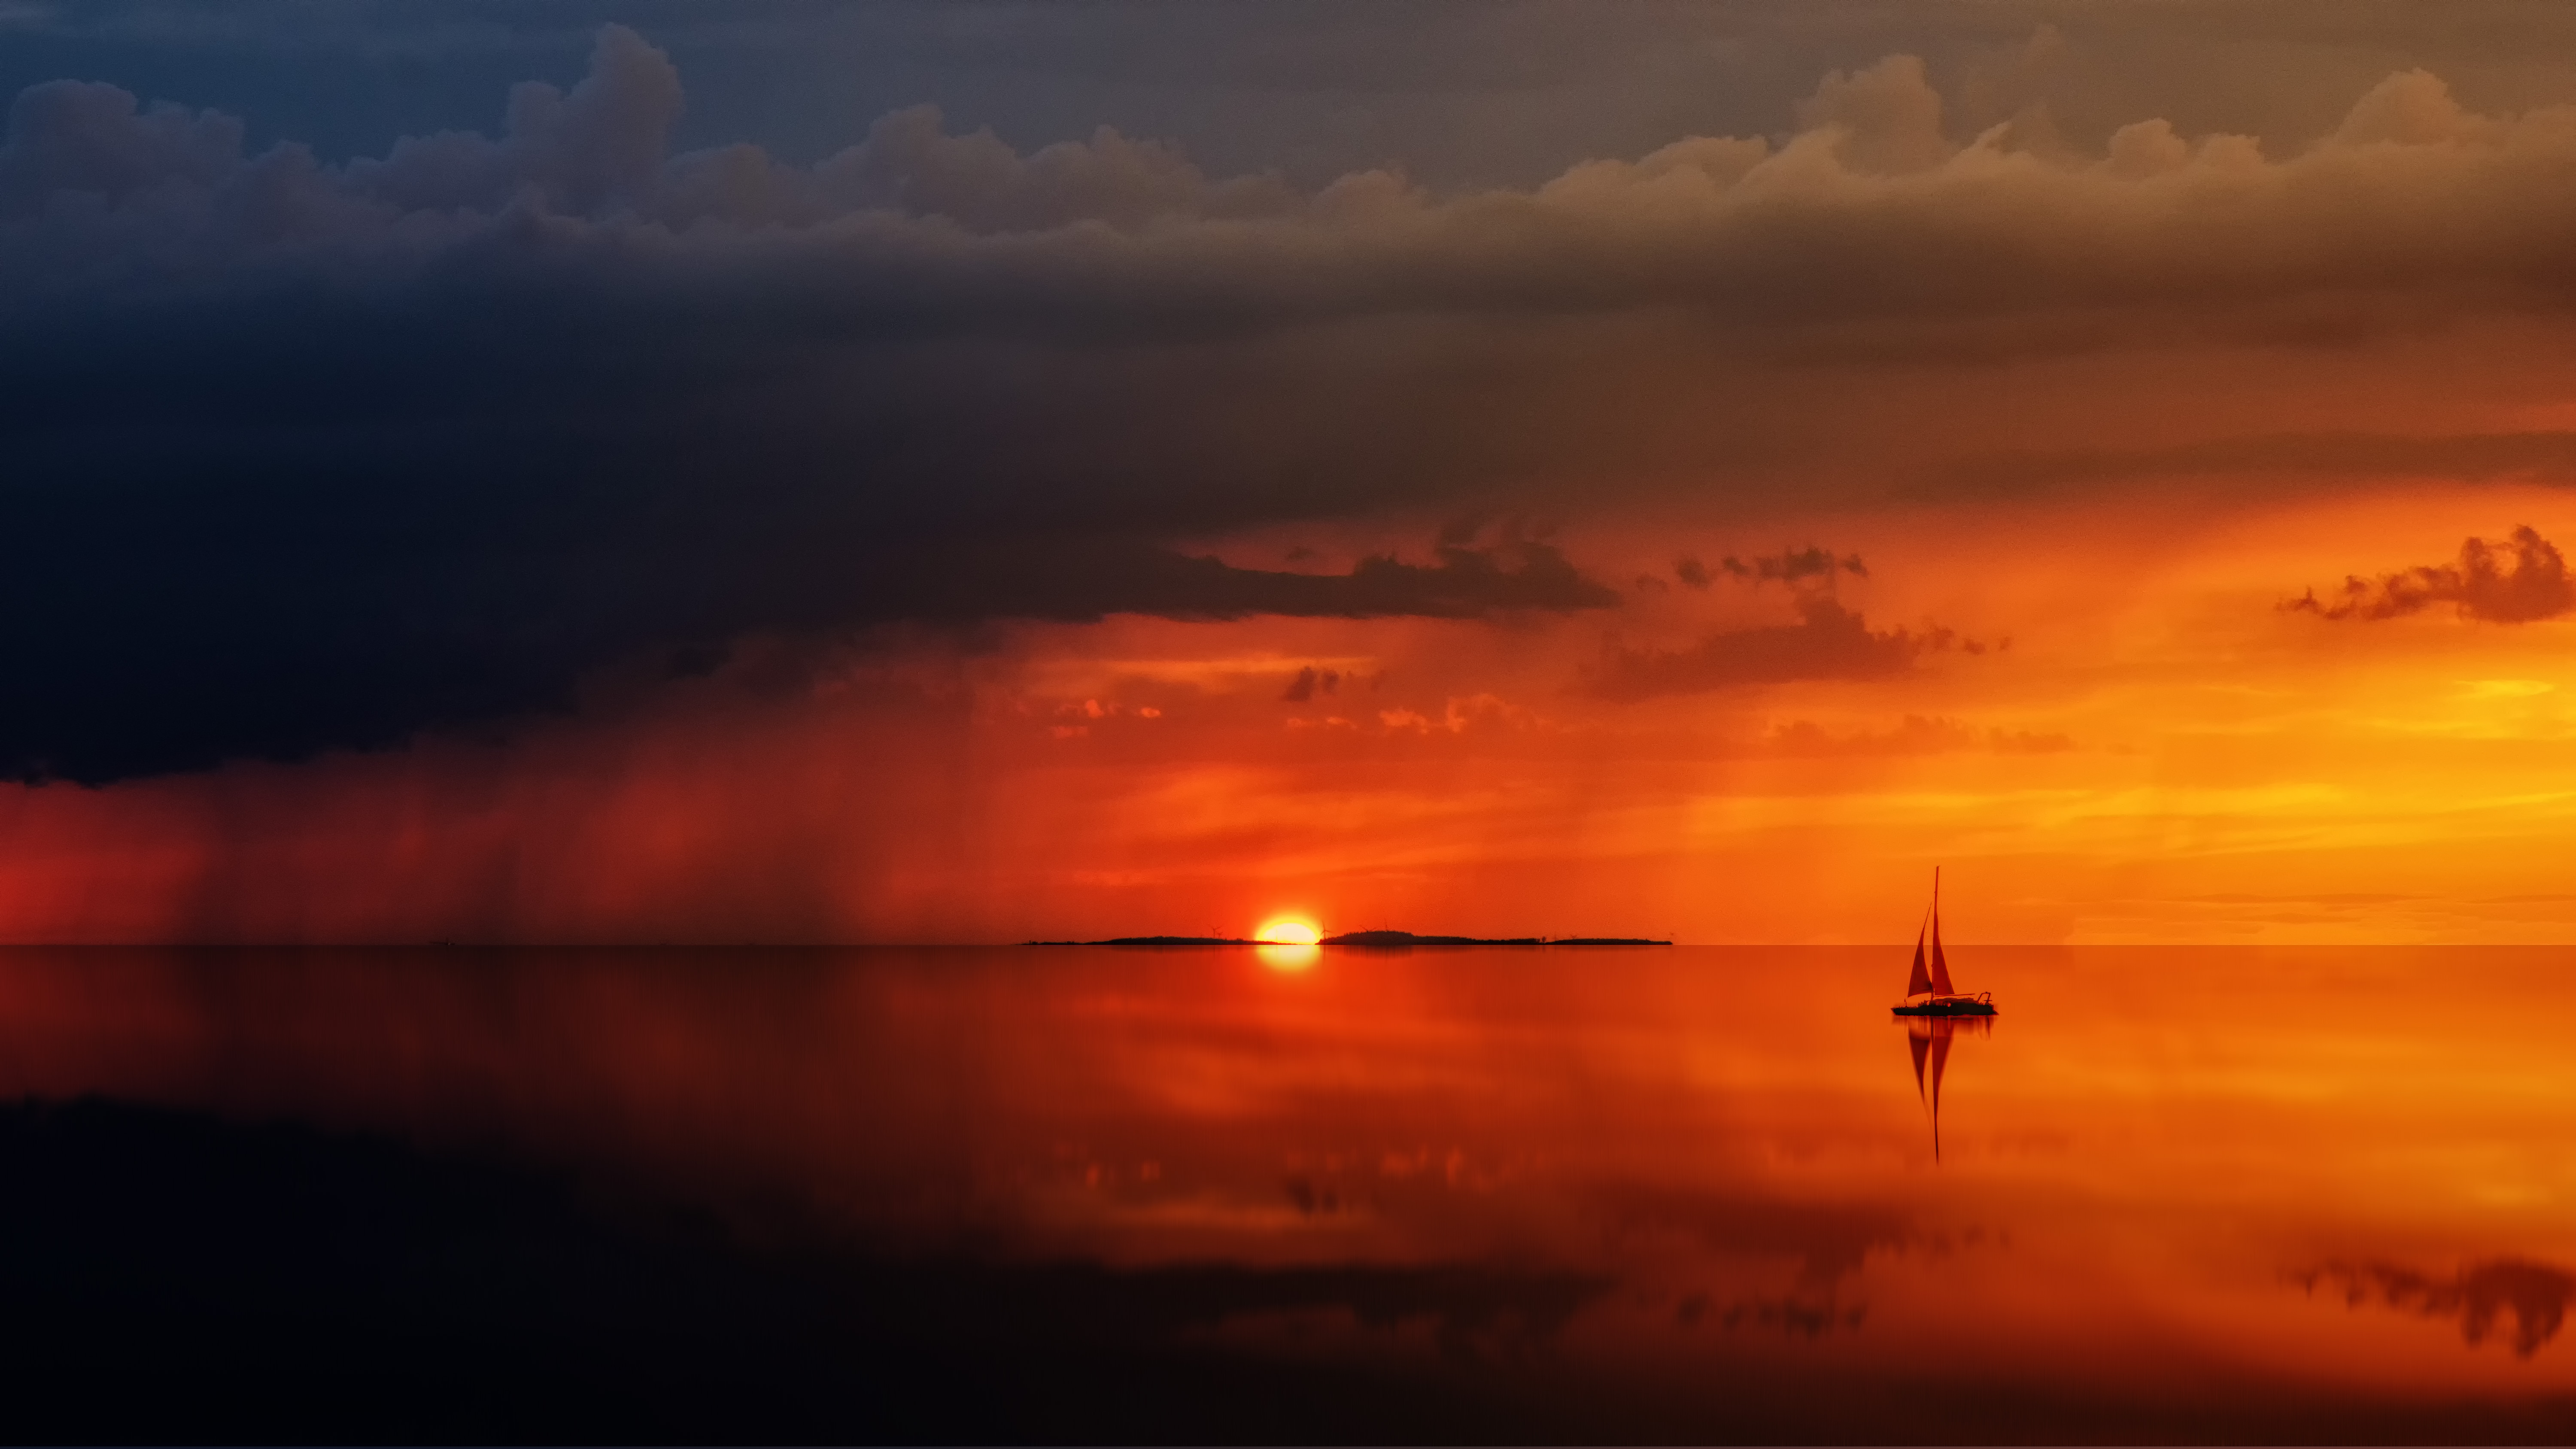
sea, sailing, sailing boat, sun, clouds, ocean, water, wave, nature, sunset, view, panorama, horizon, boat, sky, landscape, summer, sail, ship, paradise, travel, vacation, evening, orange, afterglow, red sky at morning, sunrise, cloud, dusk, calm, morning, atmospheric phenomenon, atmosphere, dawn, reflection, sunlight, photography, sound, coast, cumulus, lake, astronomical object